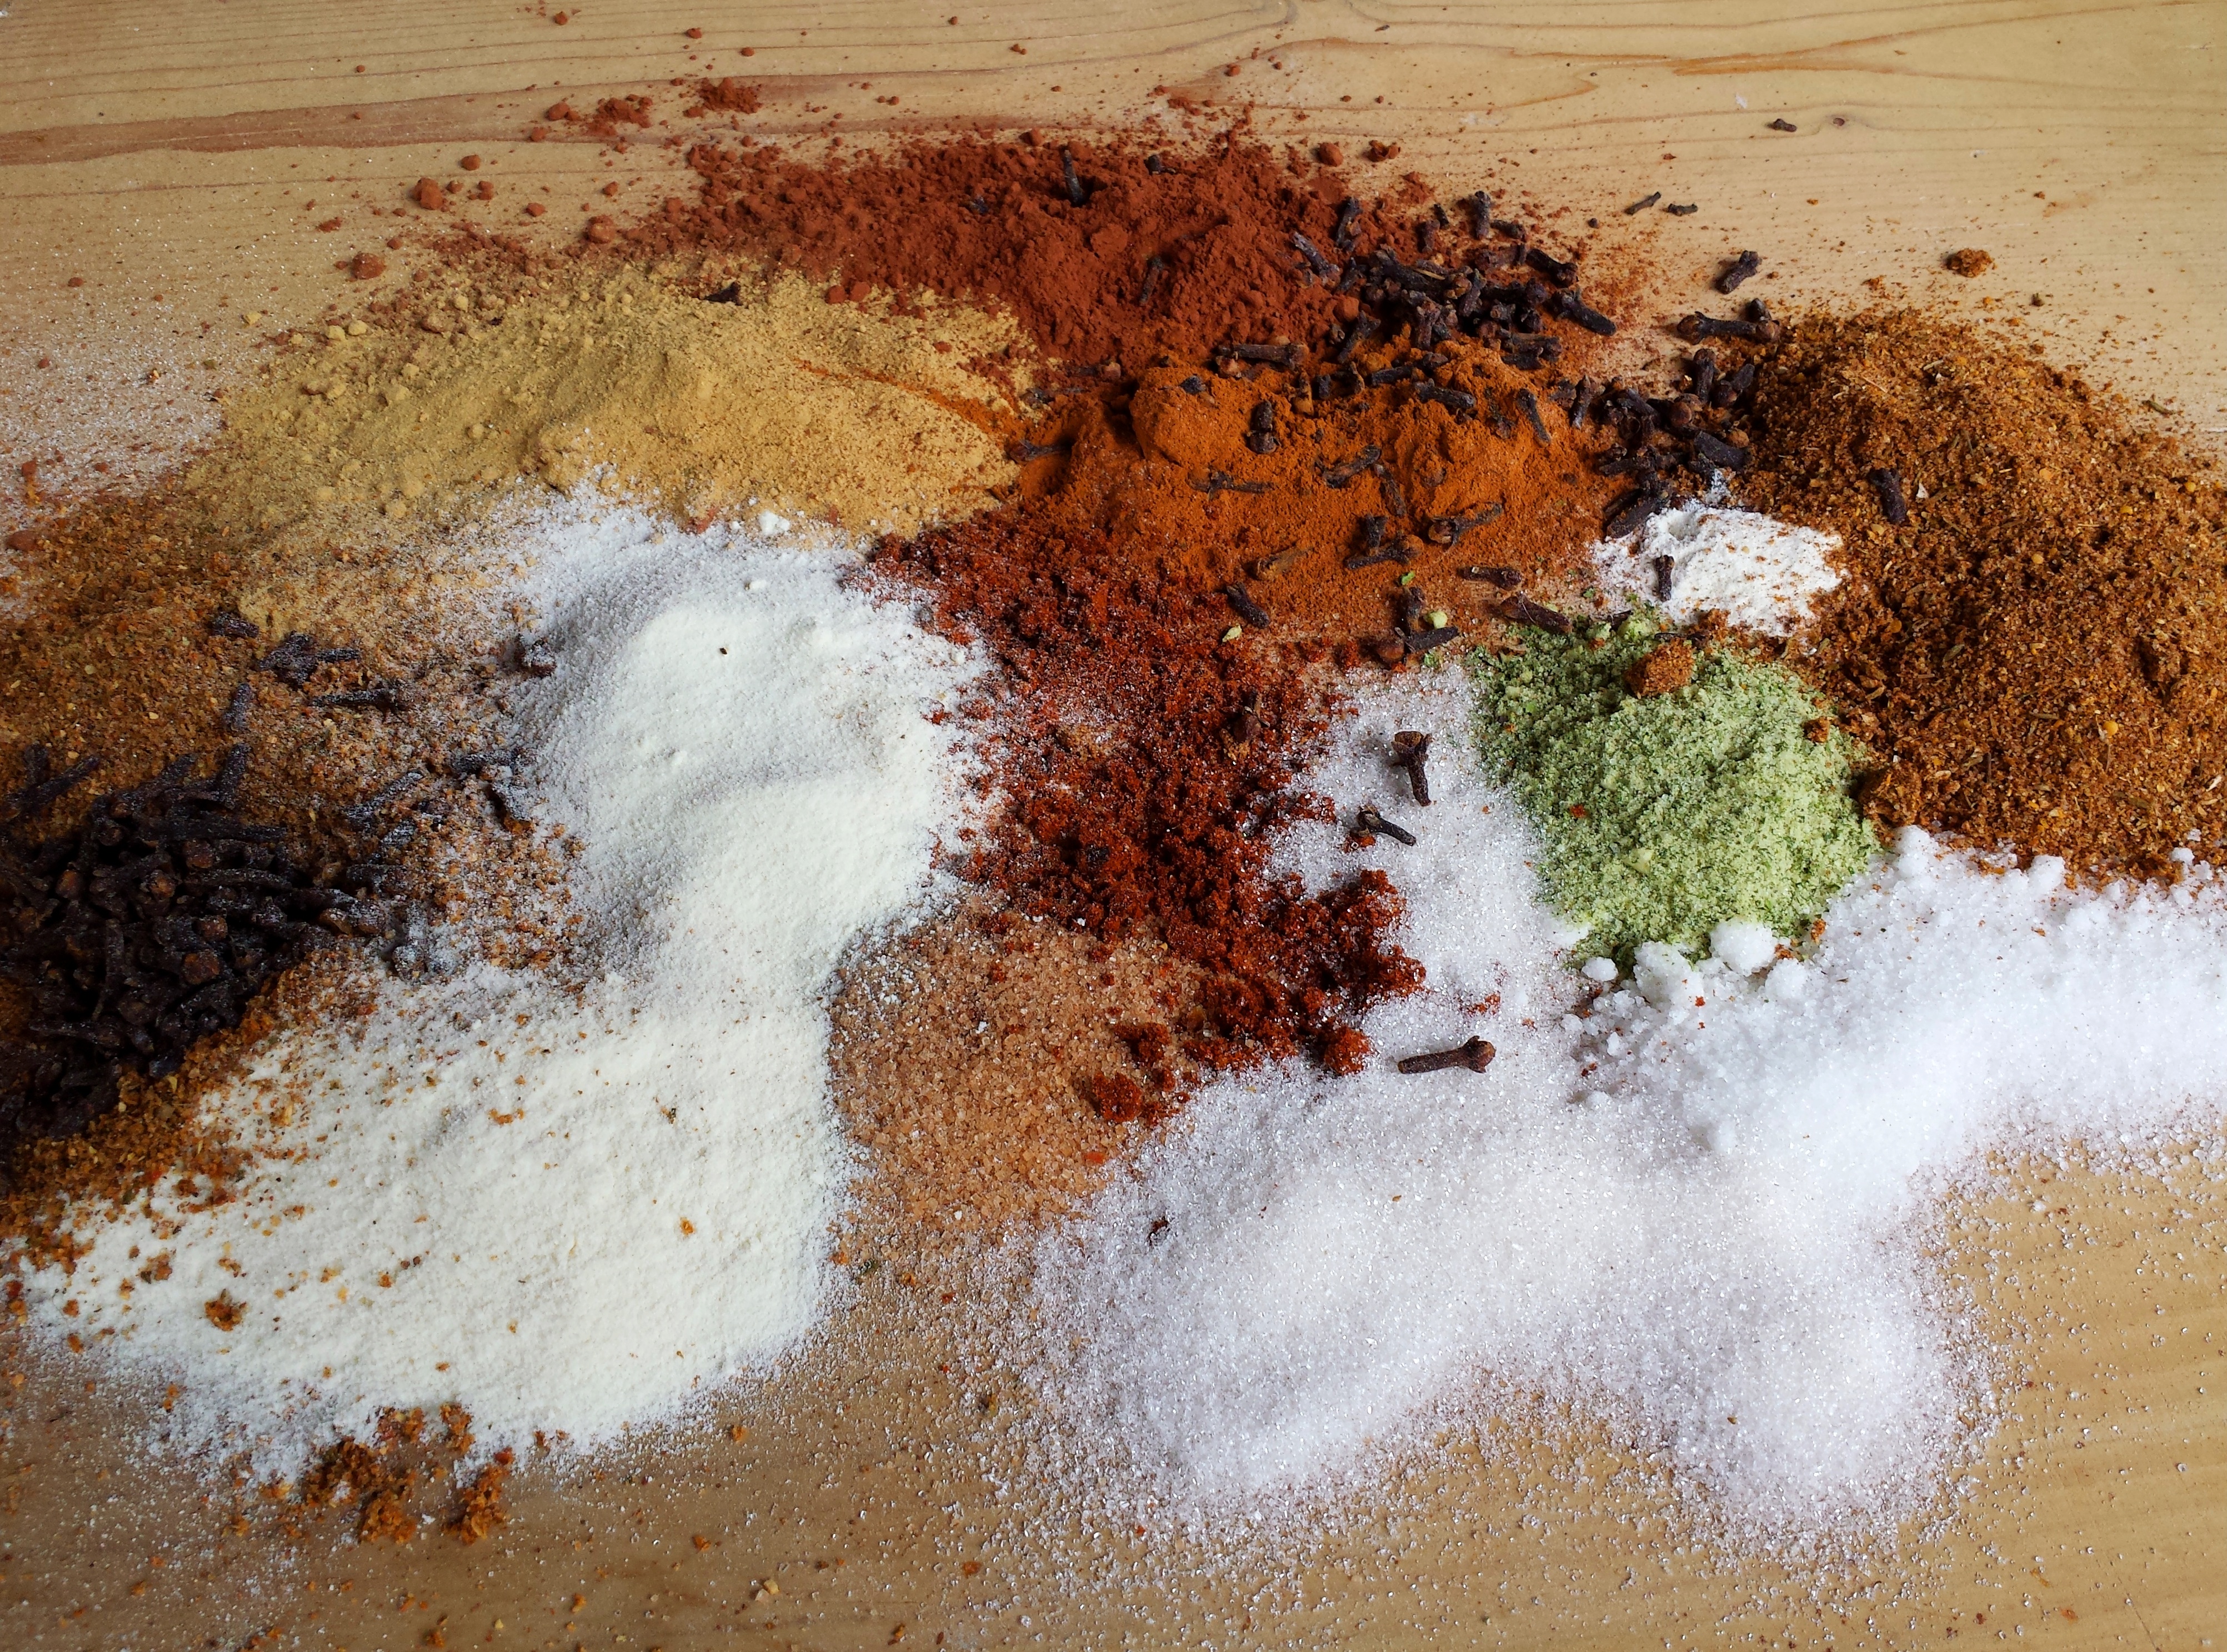
sand, texture, food, cooking, soil, material, world, colors, spices, bronze, herbs, abstraction, cloves, the background, the colour of the, grass family